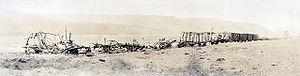
Le problème de la toxicité des munitions le plus étudié a d'abord été celui qui est induit par le plomb, mais depuis quelques années une littérature abondante a porté sur le rôle des munitions militaires, chimiques notamment parmi les séquelles de guerre.
La technologie durant la Première Guerre mondiale reflète l'application de l'industrialisation et de la production de masse au domaine de l'armement et à la technologie militaire en général. Cette tendance commença cinquante années plus tôt lors de la Guerre de Sécession et se confirma au cours des conflits mineurs où les nouvelles armes furent testées.